Hypothetical types of biochemistry

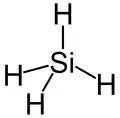
Structure of silane, analog of methane

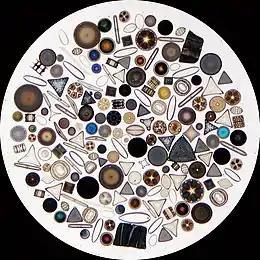
Marine diatoms – carbon-based organisms that extract silicon from sea water, in the form of its oxide (silica) and incorporate it into their cell walls

The silicon atom has been much discussed as the basis for an alternative biochemical system, because silicon has many chemical similarities to carbon and is in the same group of the periodic table. Like carbon, silicon can create molecules that are sufficiently large to carry biological information.